Bellecombe

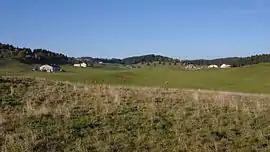
A general view of Bellecombe

Bellecombe is a commune in the Jura department in the region of Bourgogne-Franche-Comté in eastern France.